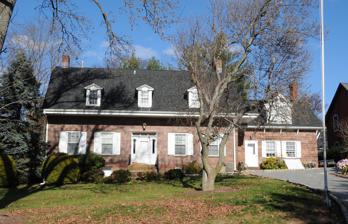
Building: Peter Huyler House
Country: United States of America
Year built: 1836
Historic house in New Jersey, United States United States historic place Peter Huyler House U.S. National Register of Historic Places New Jersey Register of Historic Places (2015) Show map of Bergen County, New Jersey Show map of New Jersey Show map of the United States Location 50 County Road, Cresskill, New Jersey Coordinates 40°56′10″N 73°57′23″W / 40.93611°N 73.95639°W / 40.93611; -73.95639 Area 2.1 acres (0.85 ha) Built 1836 MPS Stone Houses of Bergen County TR NRHP reference No. 83001528 NJRHP No. 450 Significant dates Added to NRHP January 9, 1983 Designated NJRHP October 3, 1980 The Peter Huyler House is located on what is known as the Captain John Huyler Homestead at 50 County Road between Palisades Avenue and Crest Drive North in Cresskill , Bergen County , New Jersey . In 1776, the property was part of a 180-acre (73 ha) farm which belonged to Loyalist John Ackerson or Eckerson. It was confiscated in 1779 because of Ackerson's loyalty to the British, and sold in 1784 to Captain John Huyler of the local militia. Huyler's son Peter built the main wing of the current house in 1836, according to the date stone over the door, with what was described by the Bergen County Stone House Survey as "some of the finest stonework in Bergen County". The outbuilding was most probably a summer kitchen, with quarters for slaves. Records show that by 1876, the site was owned by George Huyler, and in 1912 by his estate. The house was added to the New Jersey Register of Historic Places in 1980, and to the National Register of Historic Places in 1983. See also National Register of Historic Places listings in Bergen County, New Jersey References